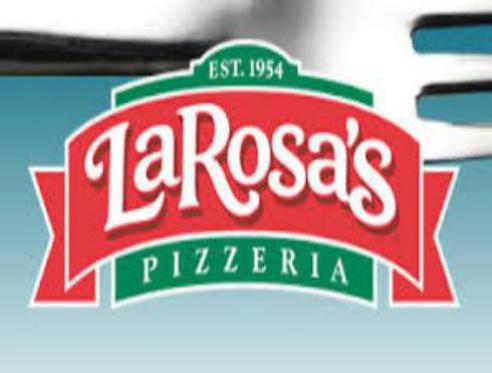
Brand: larosa's pizzeria
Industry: Food